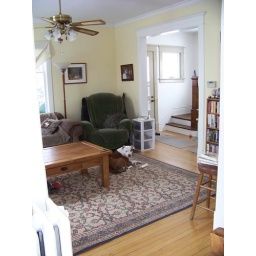
Standing in dining room looking towards front door and stairs. Again, green chair goes with mom.